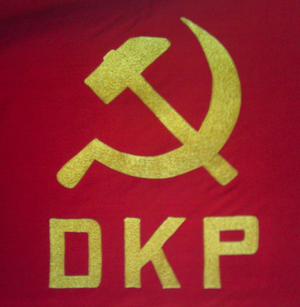
Danmarks Kommunistiske Parti
Hammer og Segl
Danmarks Kommunistiske Partis fane. Taget den 8. marts 2010 til DKPs regionskonference i Ringsted.
"Danmarks Kommunistiske Parti er et dansk politisk parti, der blev stiftet på en konference i Fredericia af tre udbrydergrupper fra Socialdemokratiet den 9. november 1919 under navnet Danmarks Venstresocialistiske Parti. I 1920 skiftede partiet navn til ""Danmarks Kommunistiske Parti – sektion af Kommunistisk Internationale"", populært bare kaldet ""DKP"". Partiet var stærkt inspireret af Den Russiske Revolution i 1917, hvor kommunister havde overtaget magten i Rusland.